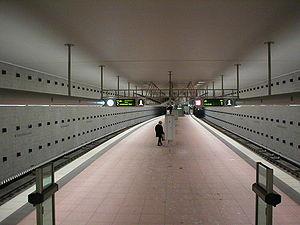
Le métro de Nuremberg est le réseau de métro le plus récent d'Allemagne et forme avec la S-Bahn et le réseau de tramway de cette ville l'épine dorsale du système de transport en commun de Nuremberg et Fürth.